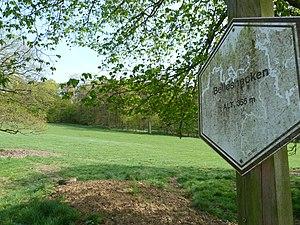
Vue du lieu dit Belleshecken, à Guerlange
Guerlange est un village de la ville belge d'Aubange. Il est situé à l'extrême sud-est du Royaume, en Région wallonne dans la province de Luxembourg.